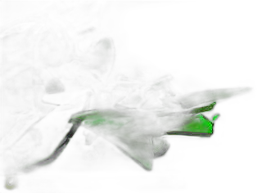
Waste category: glass